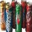
Label: can